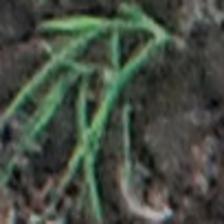
Label: clustered